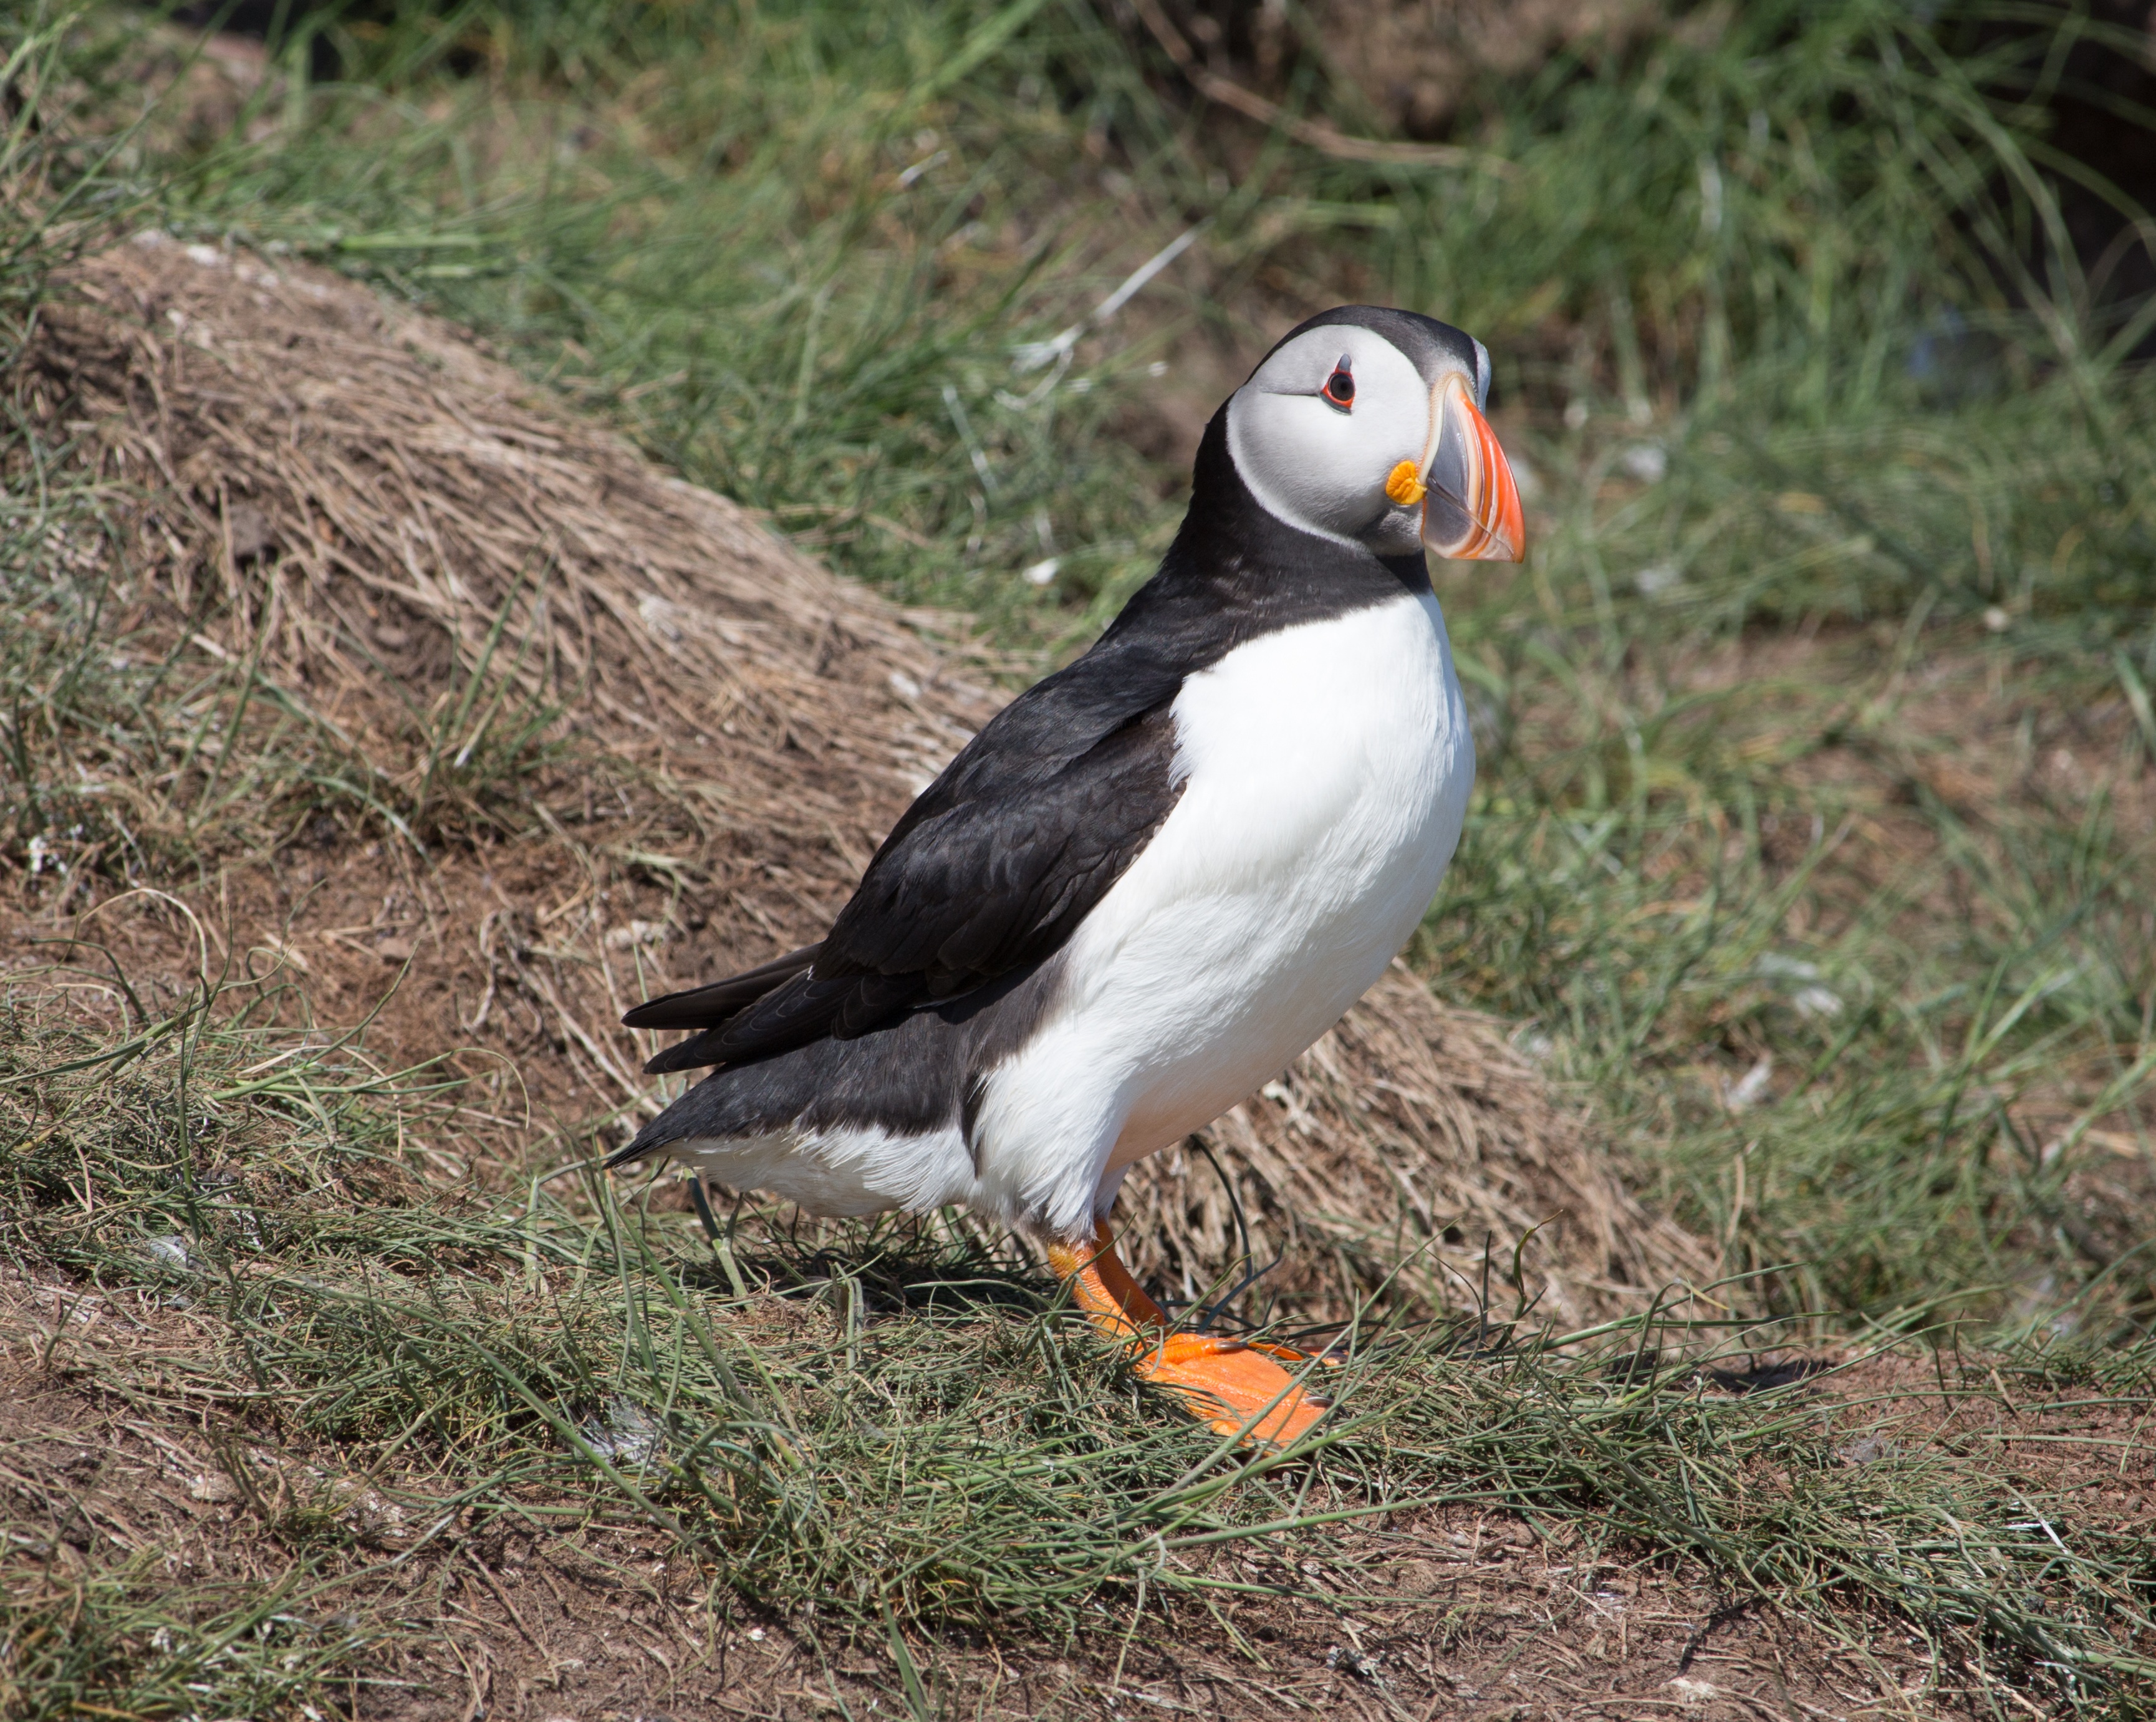
sea, coast, nature, bird, seabird, wildlife, wild, beak, island, fauna, puffin, vertebrate, north sea, nesting, charadriiformes, farne, nest hole, farne island